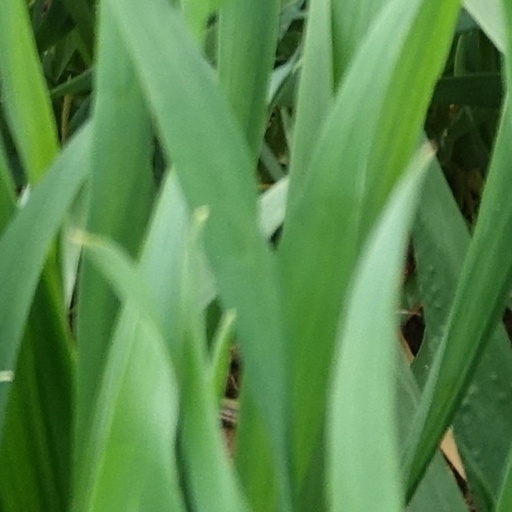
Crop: wheat